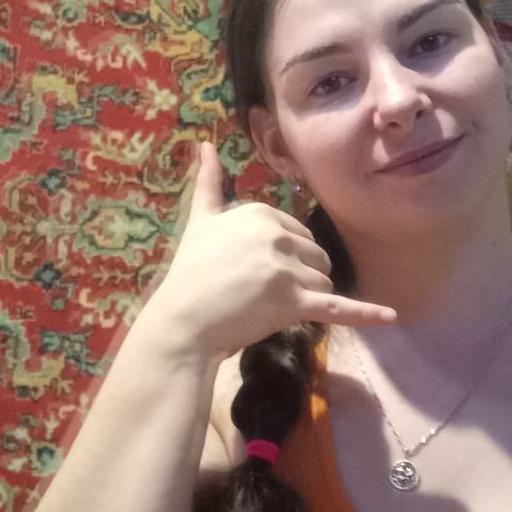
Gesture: call